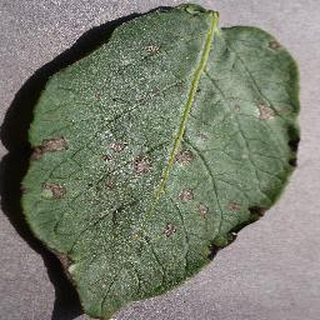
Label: potato_early_blight